Answer in natural language. How many SideTables are visible in the scene? Choose between the following options: 1, 2, 4, 0 or 3
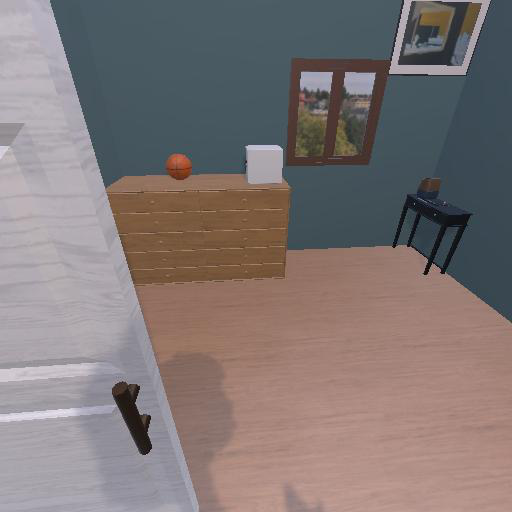
<answer>1</answer>